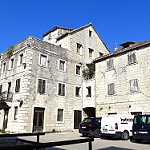
Label: buildings